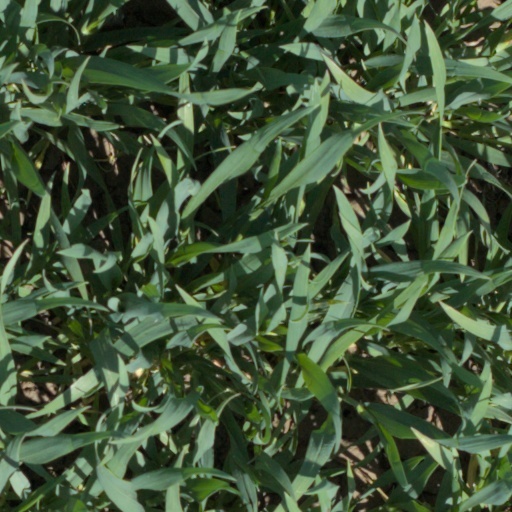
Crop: wheat